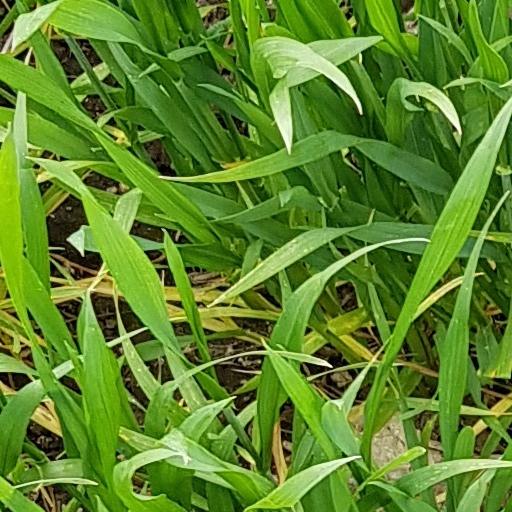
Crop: wheat